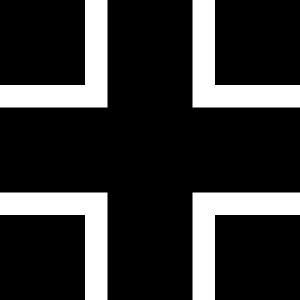
La Seconde Guerre mondiale a vu un développement très important des armes de tous types, en puissance et en quantité.
Selon les termes du traité de Versailles en 1919, l'Allemagne n'a pas le droit d'avoir une aviation militaire. Mais des pilotes allemands sont secrètement formés pour l'aviation militaire en Union soviétique dès la fin des années 1920, puis en Allemagne au début des années 1930, sous le couvert de l'Association allemande des sports aériens à l'école centrale des pilotes commerciaux.
La Balkenkreuz est une croix aux branches droites qui fut utilisée comme marque de nationalité par l’Allemagne durant la Première Guerre mondiale et la Seconde Guerre mondiale, de la même manière que les Alliés utilisaient la cocarde tricolore. Cet emblème fut utilisé par toutes les composantes de la Wehrmacht de 1935 à 1945 : la Heer, la Luftwaffe, et la Kriegsmarine.